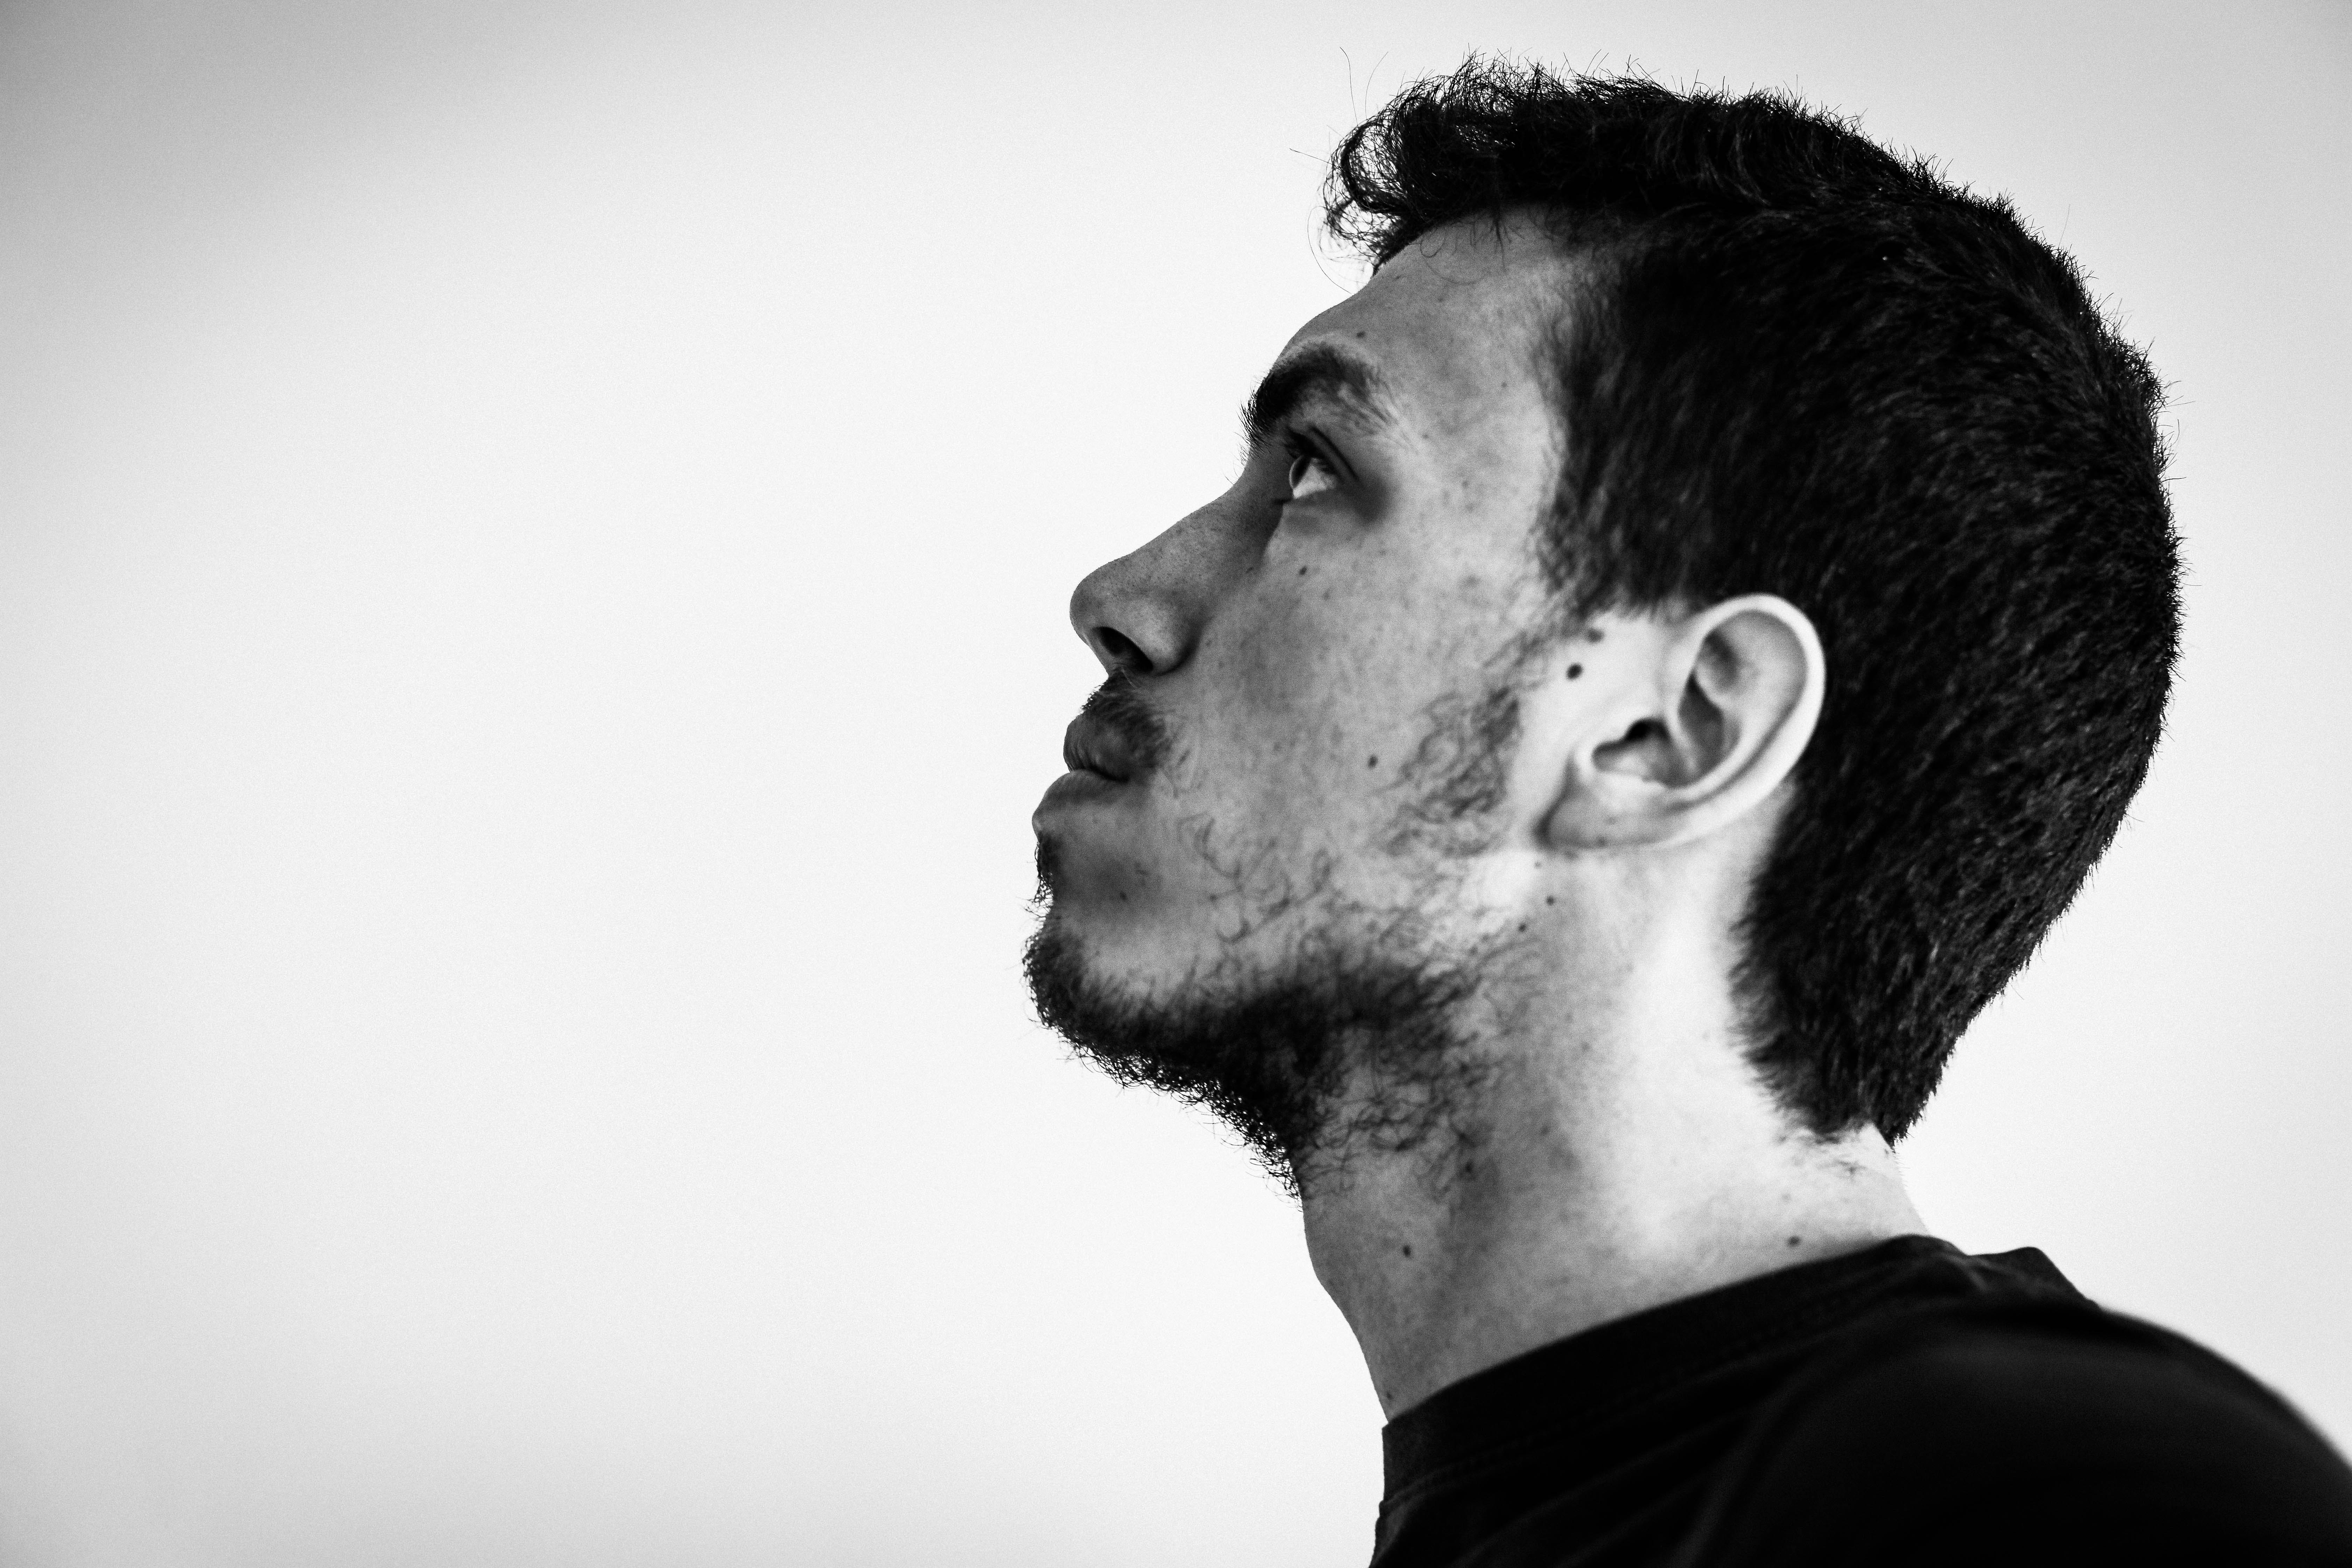
white, face, hair, black, photograph, ear, chin, facial hair, black and white, neck, head, cheek, nose, monochrome photography, monochrome, beard, hairstyle, jaw, organ, human, eye, forehead, photography, mouth, shoulder, audio equipment, human body, portrait, muscle, portrait photography, stock photography, black hair, flash photography, style, Colorfulness, moustache, model